Tring Park Mansion

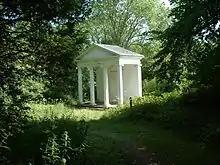
Summerhouse, now in Tring Park

The Manor of Tring is first mentioned in the Domesday Book where it is referred to as "Treunge" and was owned by Eustace III, Count of Boulogne, a countryman of William the Conqueror. The Count's daughter Matilda of Boulogne inherited it from her father and went on to marry Stephen of Blois, a grandson of William the Conqueror. He later became King Stephen of England.